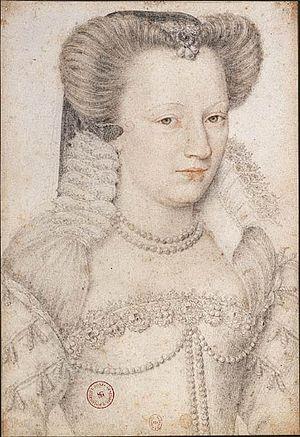
Portrait de Louise de Lorraine-Vaudémont, reine de France.
Nomeny, parfois orthographié Nomény, est une commune française située dans le département de Meurthe-et-Moselle en région Grand Est.
Henri III, né le 19 septembre 1551 à Fontainebleau et mort assassiné le 2 août 1589 à Saint-Cloud, est roi de Pologne sous le nom d'Henri Iᵉʳ de 1573 à 1575 et roi de France de 1574 à 1589. Il est le dernier roi de la dynastie des Valois.
Louise de Lorraine-Vaudémont, ou Louise de Lorraine, est issue de la branche de Vaudémont, branche cadette de la maison de Lorraine. Cousine des Guise et du duc Charles III de Lorraine, elle a été reine de France de 1575 à 1589 et reine de Pologne et grande-duchesse de Lituanie en 1575, à la suite de son mariage avec Henri III de France.
Renée de Rieux, dite la « Belle de Châteauneuf », fut une maîtresse du roi Henri III.
Le château de Chenonceau est un château de la Loire situé en Touraine, sur la commune de Chenonceaux, dans le département d'Indre-et-Loire en région Centre-Val de Loire.